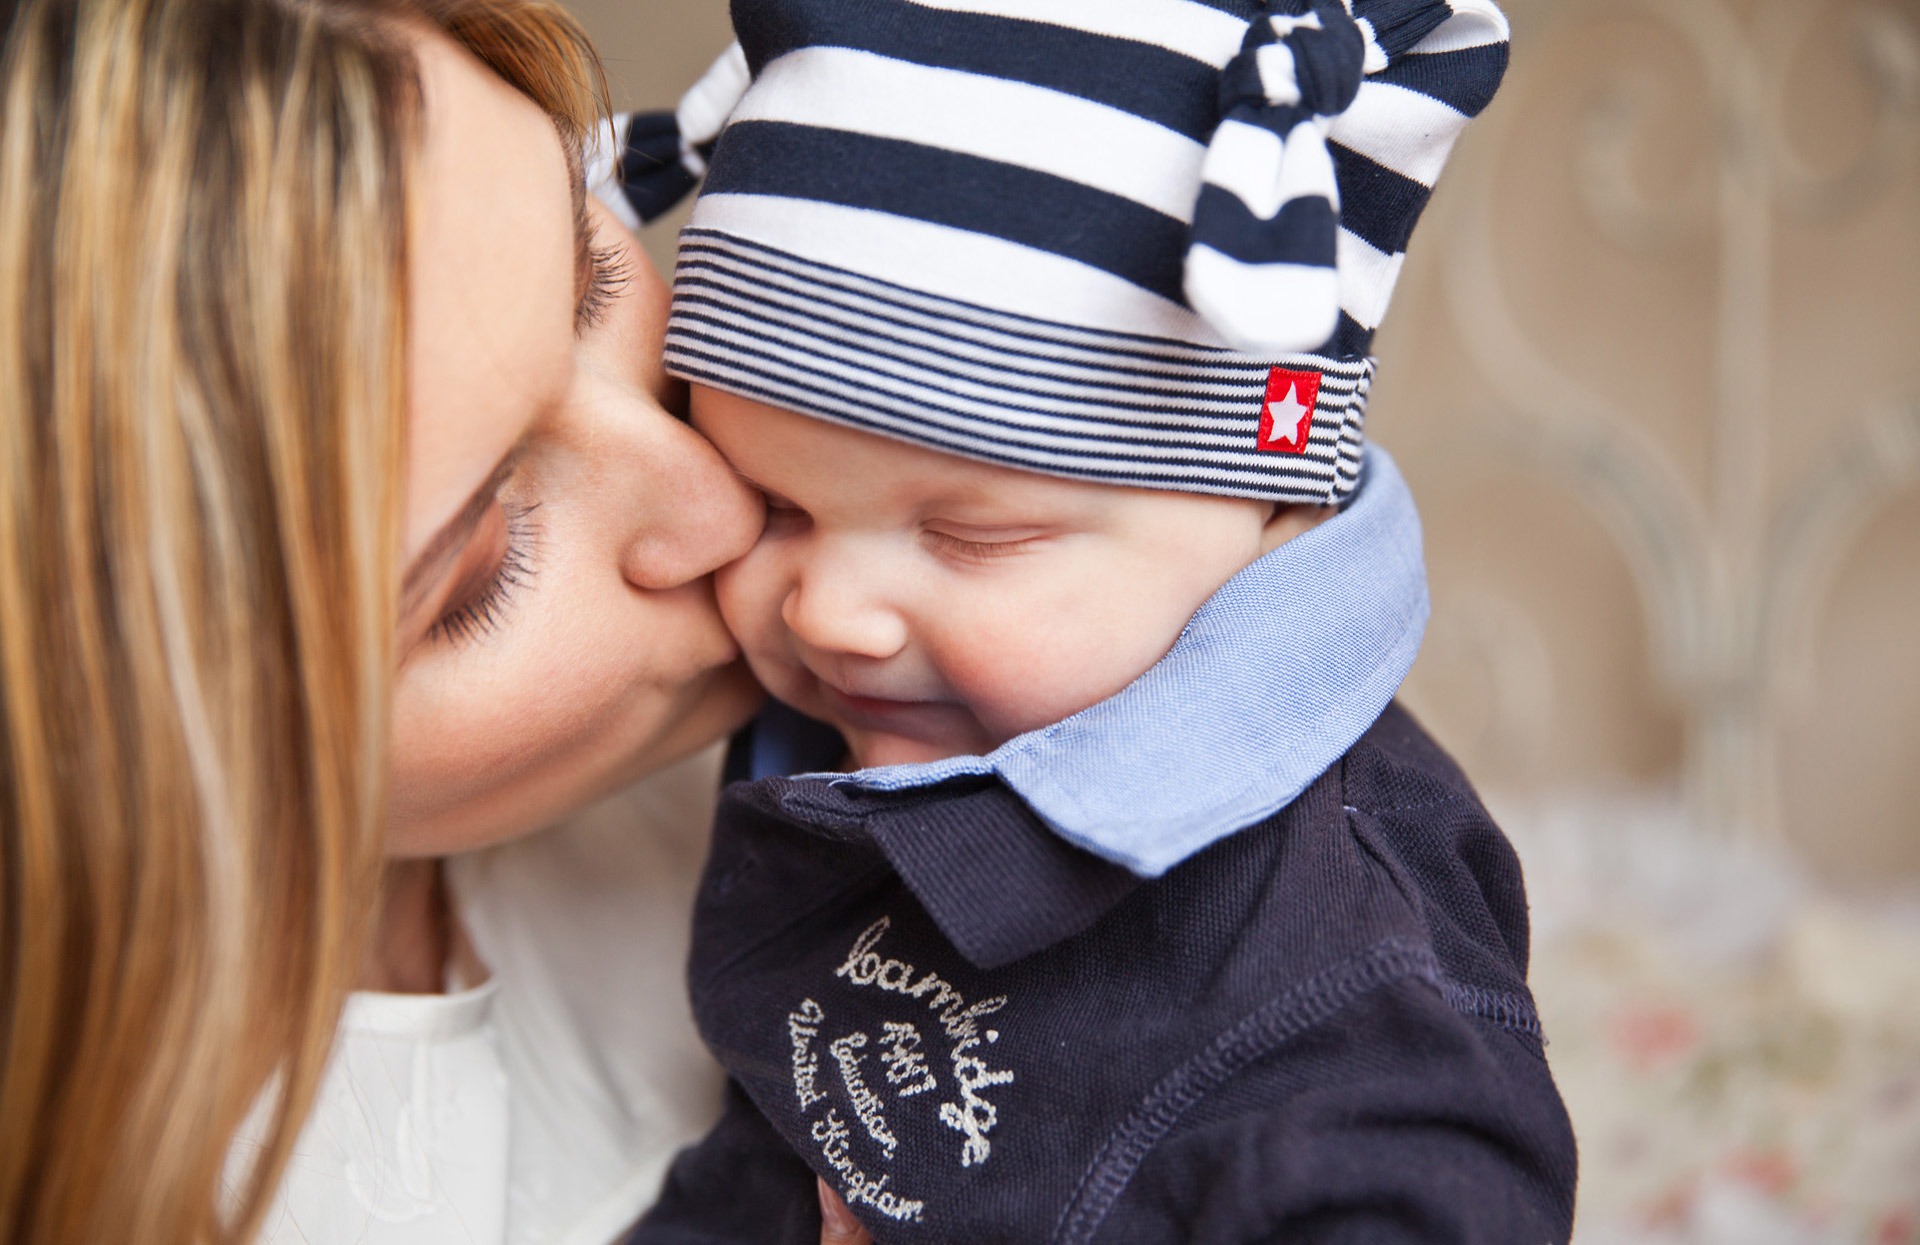
man, person, people, woman, male, child, baby, smile, infant, mothers day, tenderness, interaction, mother's day, baby with mom, mother kiss